Herta Svensson

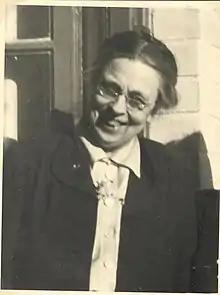
Herta Svensson

Herta Elisabet Svensson (1886–1981) was a Swedish educator, social worker, and personnel consultant. She was an important figure in the history of social work and settlement movement in Sweden, and was part of the initiative that established the country's first settlement house in 1912. In 1921, she became the first person in Sweden to hold the title "personnel consultant". While working for the , she actively volunteered to uplift the living conditions of workers and established a convalescent home in Värmland.